1927 British Lions tour to Argentina

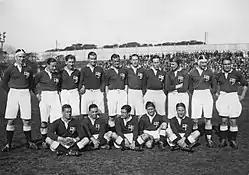
The Lions before playing the last test v. Argentina on 21 August

The following game was the first test v. Argentina, played on 31 July at Gimnasia y Esgrima stadium. It was the first time Argentina wore the horizontal light blue and white jersey (after wearing blue and white jerseys alternatively since its first match in 1910) after a proposal by Gimnasia y Esgrima executive Abelardo Gutiérrez. The match was attended by a record 12,000 spectators. After the match, MacMyn wrote: "The crowd was delighted. They were impressed by the fact that we played in silence, listening only to the captain's voice. Argentines have all the physical qualities required for rugby. They are big, strong and fast. They are tremendously enthusiastic –sometimes, excessively".